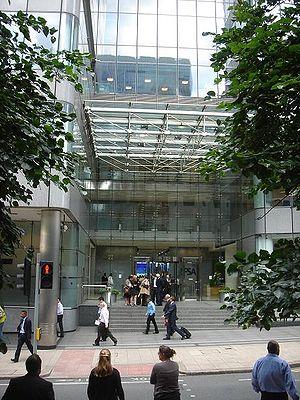
L'Autorité des services financiers est une ancienne autorité britannique de régulation du secteur financier, qui a existé de 2001 à 2013.